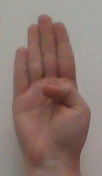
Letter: kaaf